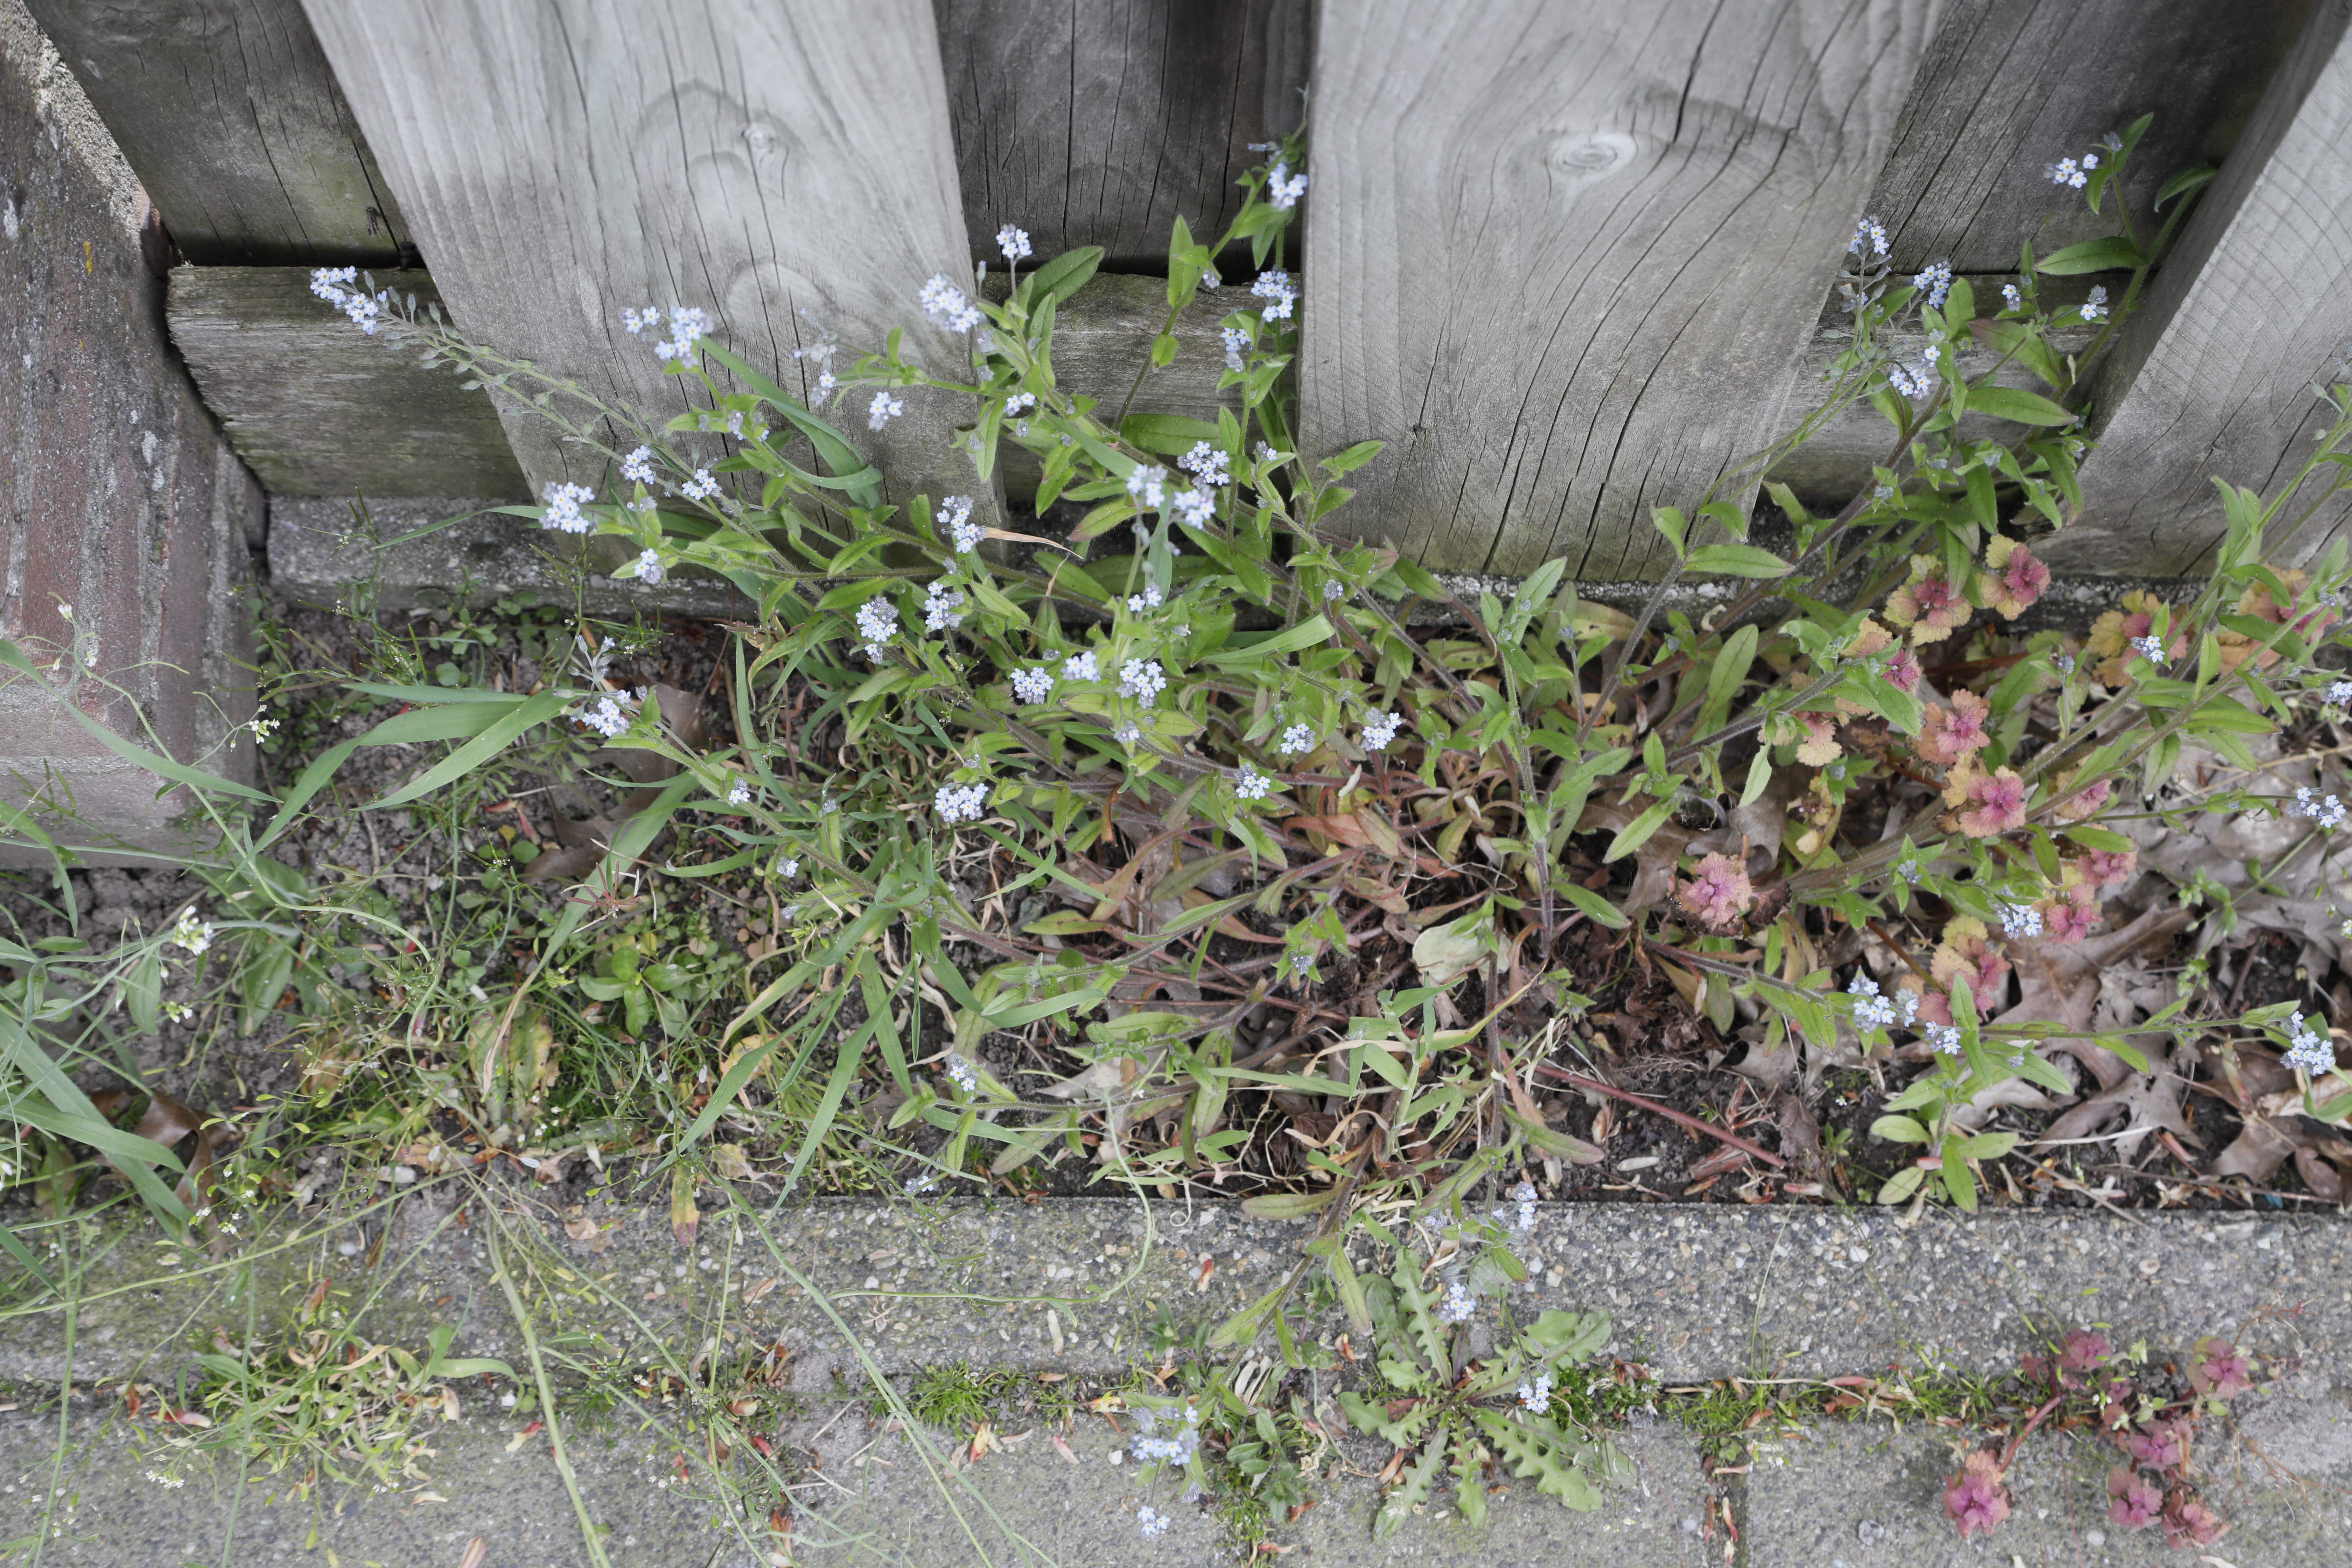
Plant species: Myosotis arvensis